Galileo affair

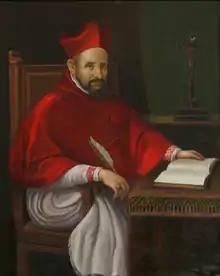
Cardinal Robert Bellarmine (1542–1621), who deliberated upon Galileo's writings in 1615–6, and ordered him to refrain from holding, teaching or discussing Copernicanism

Geostaticism agreed with a literal interpretation of Scripture in several places, such as , , , , (but see varied interpretations of ). Heliocentrism, the theory that the Earth was a planet, which along with all the others revolved around the Sun, contradicted both geocentrism and the prevailing theological support of the theory.